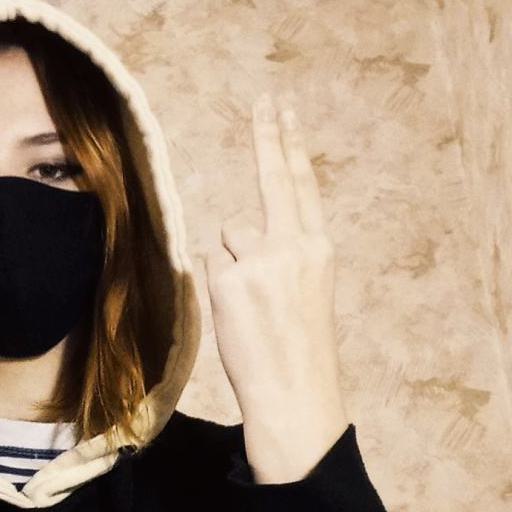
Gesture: two_up_inverted